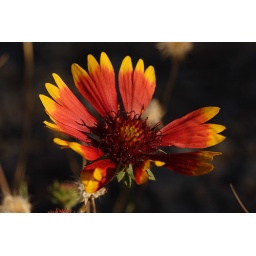
Even in the fall season in the canyon country, a few flowers remain in certain special places.